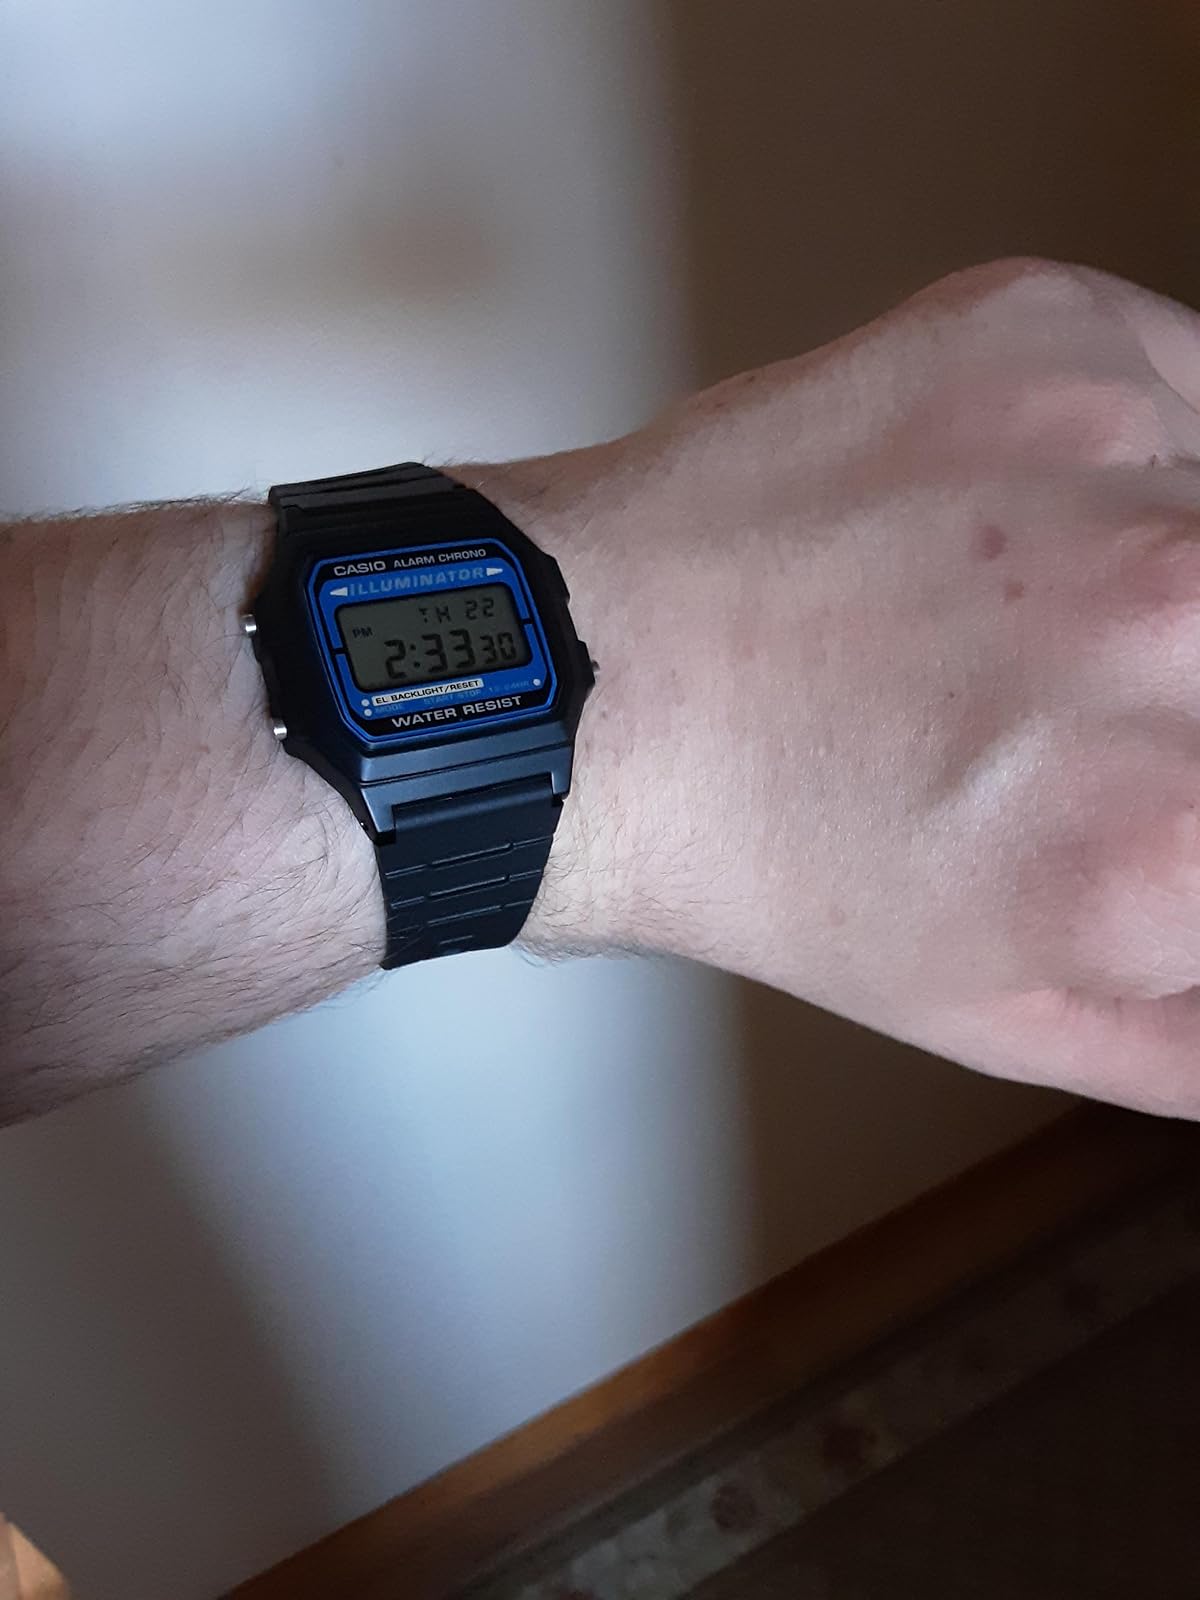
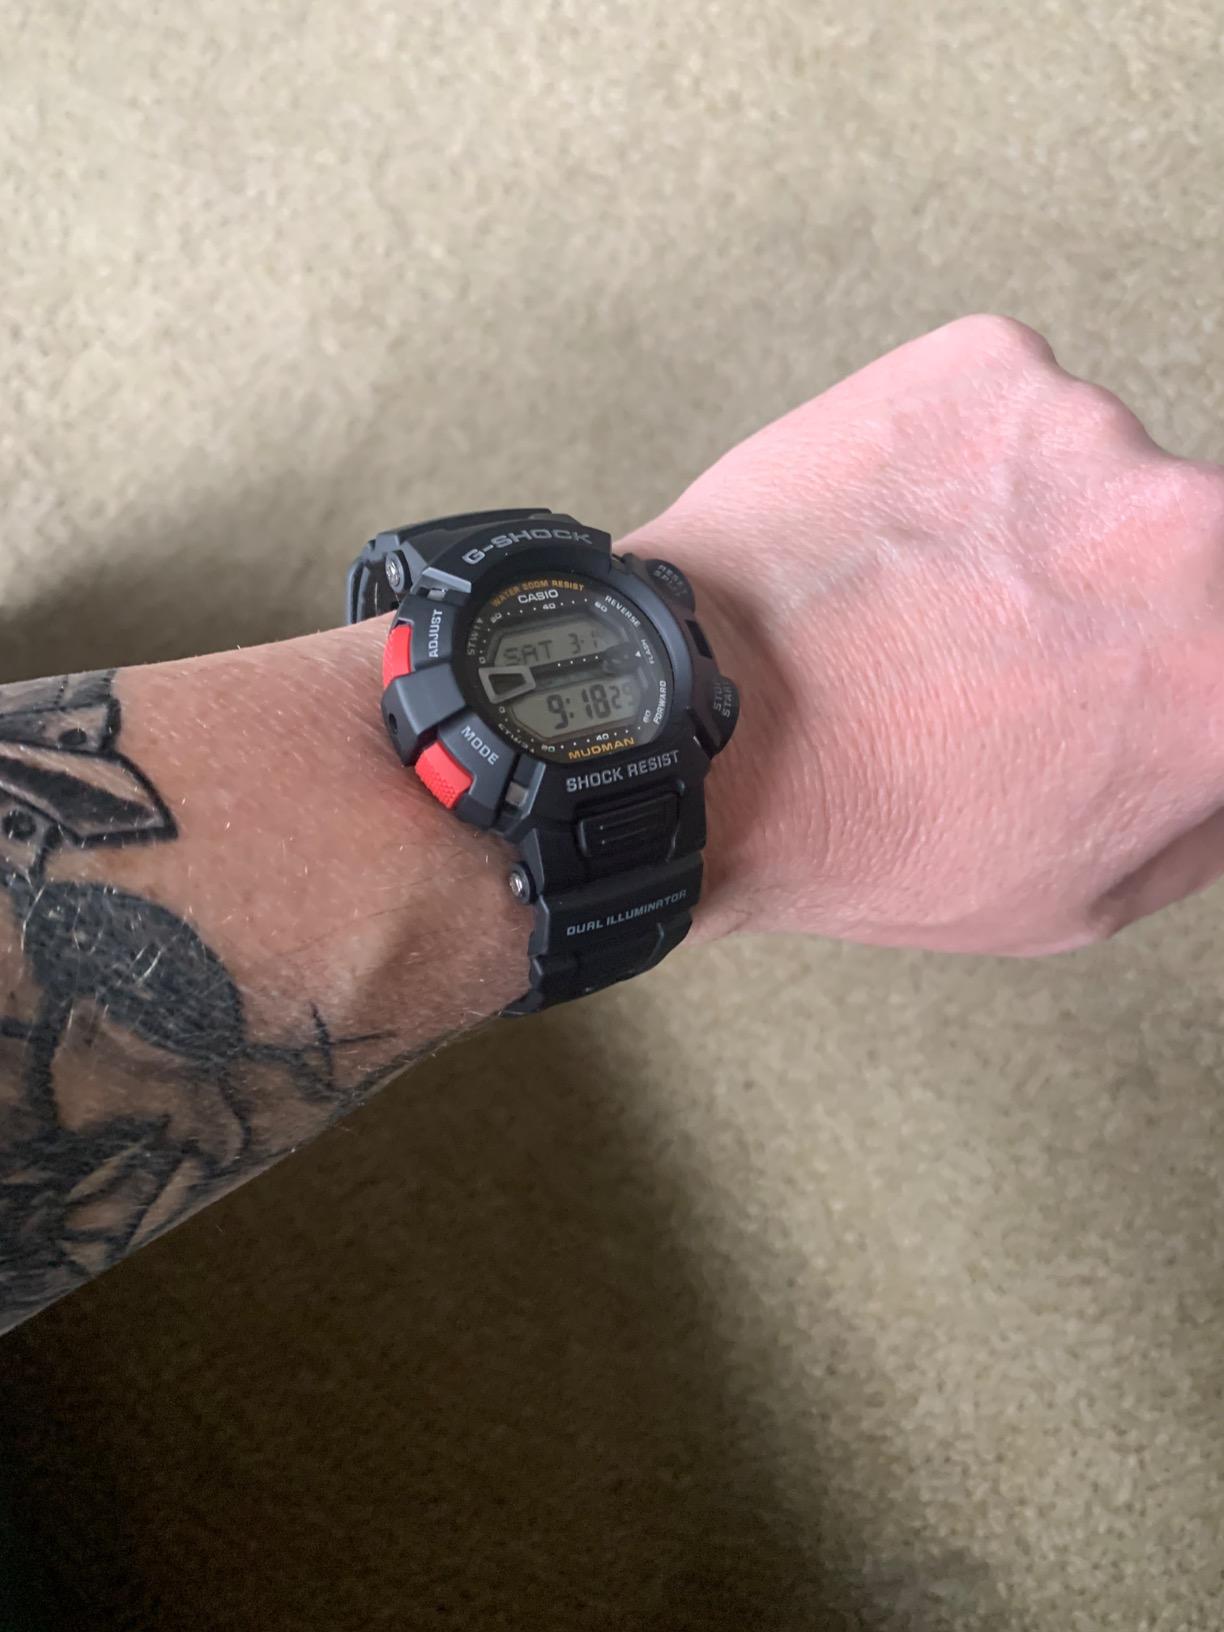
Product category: accessories_watch
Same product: no